Penthouse apartment

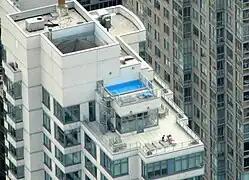
A Manhattan penthouse with swimming pool, as viewed from the Empire State Building observation deck

A penthouse is an apartment or unit traditionally on the highest floor of an apartment building, condominium, hotel, or tower. Penthouses are typically differentiated from other apartments by luxury features. The term 'penthouse' originally referred, and sometimes still does refer, to a separate smaller 'house' that was constructed on the roof of an apartment building. Architecturally it refers specifically to a structure on the roof of a building that is set back from its outer walls. These structures do not have to occupy the entire roof deck. Recently, luxury high rise apartment buildings have begun to designate multiple units on the entire top residential floor or multiple higher residential floors including the top floor as penthouse apartments, and outfit them to include ultra-luxury fixtures, finishes, and designs which are different from all other residential floors of the building. These penthouse apartments are not typically set back from the building's outer walls, but are instead flush with the rest of the building and simply differ in size, luxury, and consequently price. High-rise buildings can also have structures known as mechanical penthouses that enclose machinery or equipment such as the drum mechanisms for an elevator.